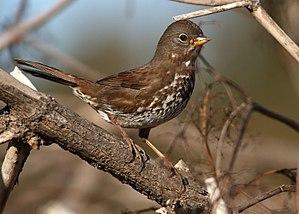
Cette liste des oiseaux au Canada provient de Bird Checklists of the World en date du mois de juillet 2018.